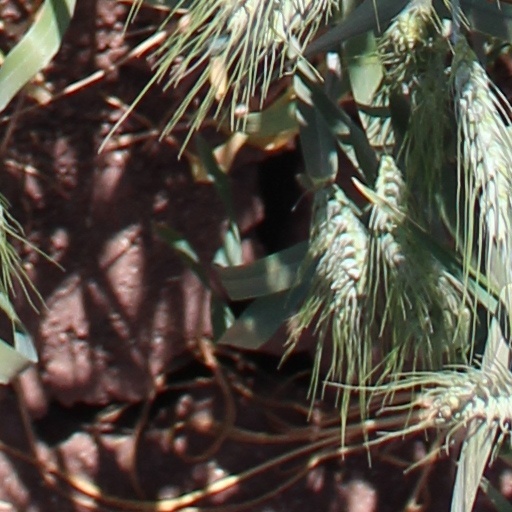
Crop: wheat